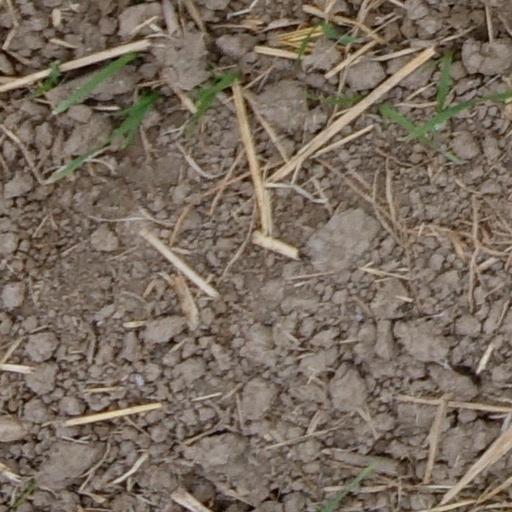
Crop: wheat